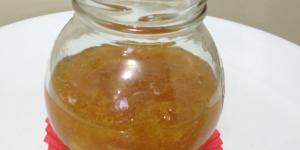
mermelada de naranja y limon